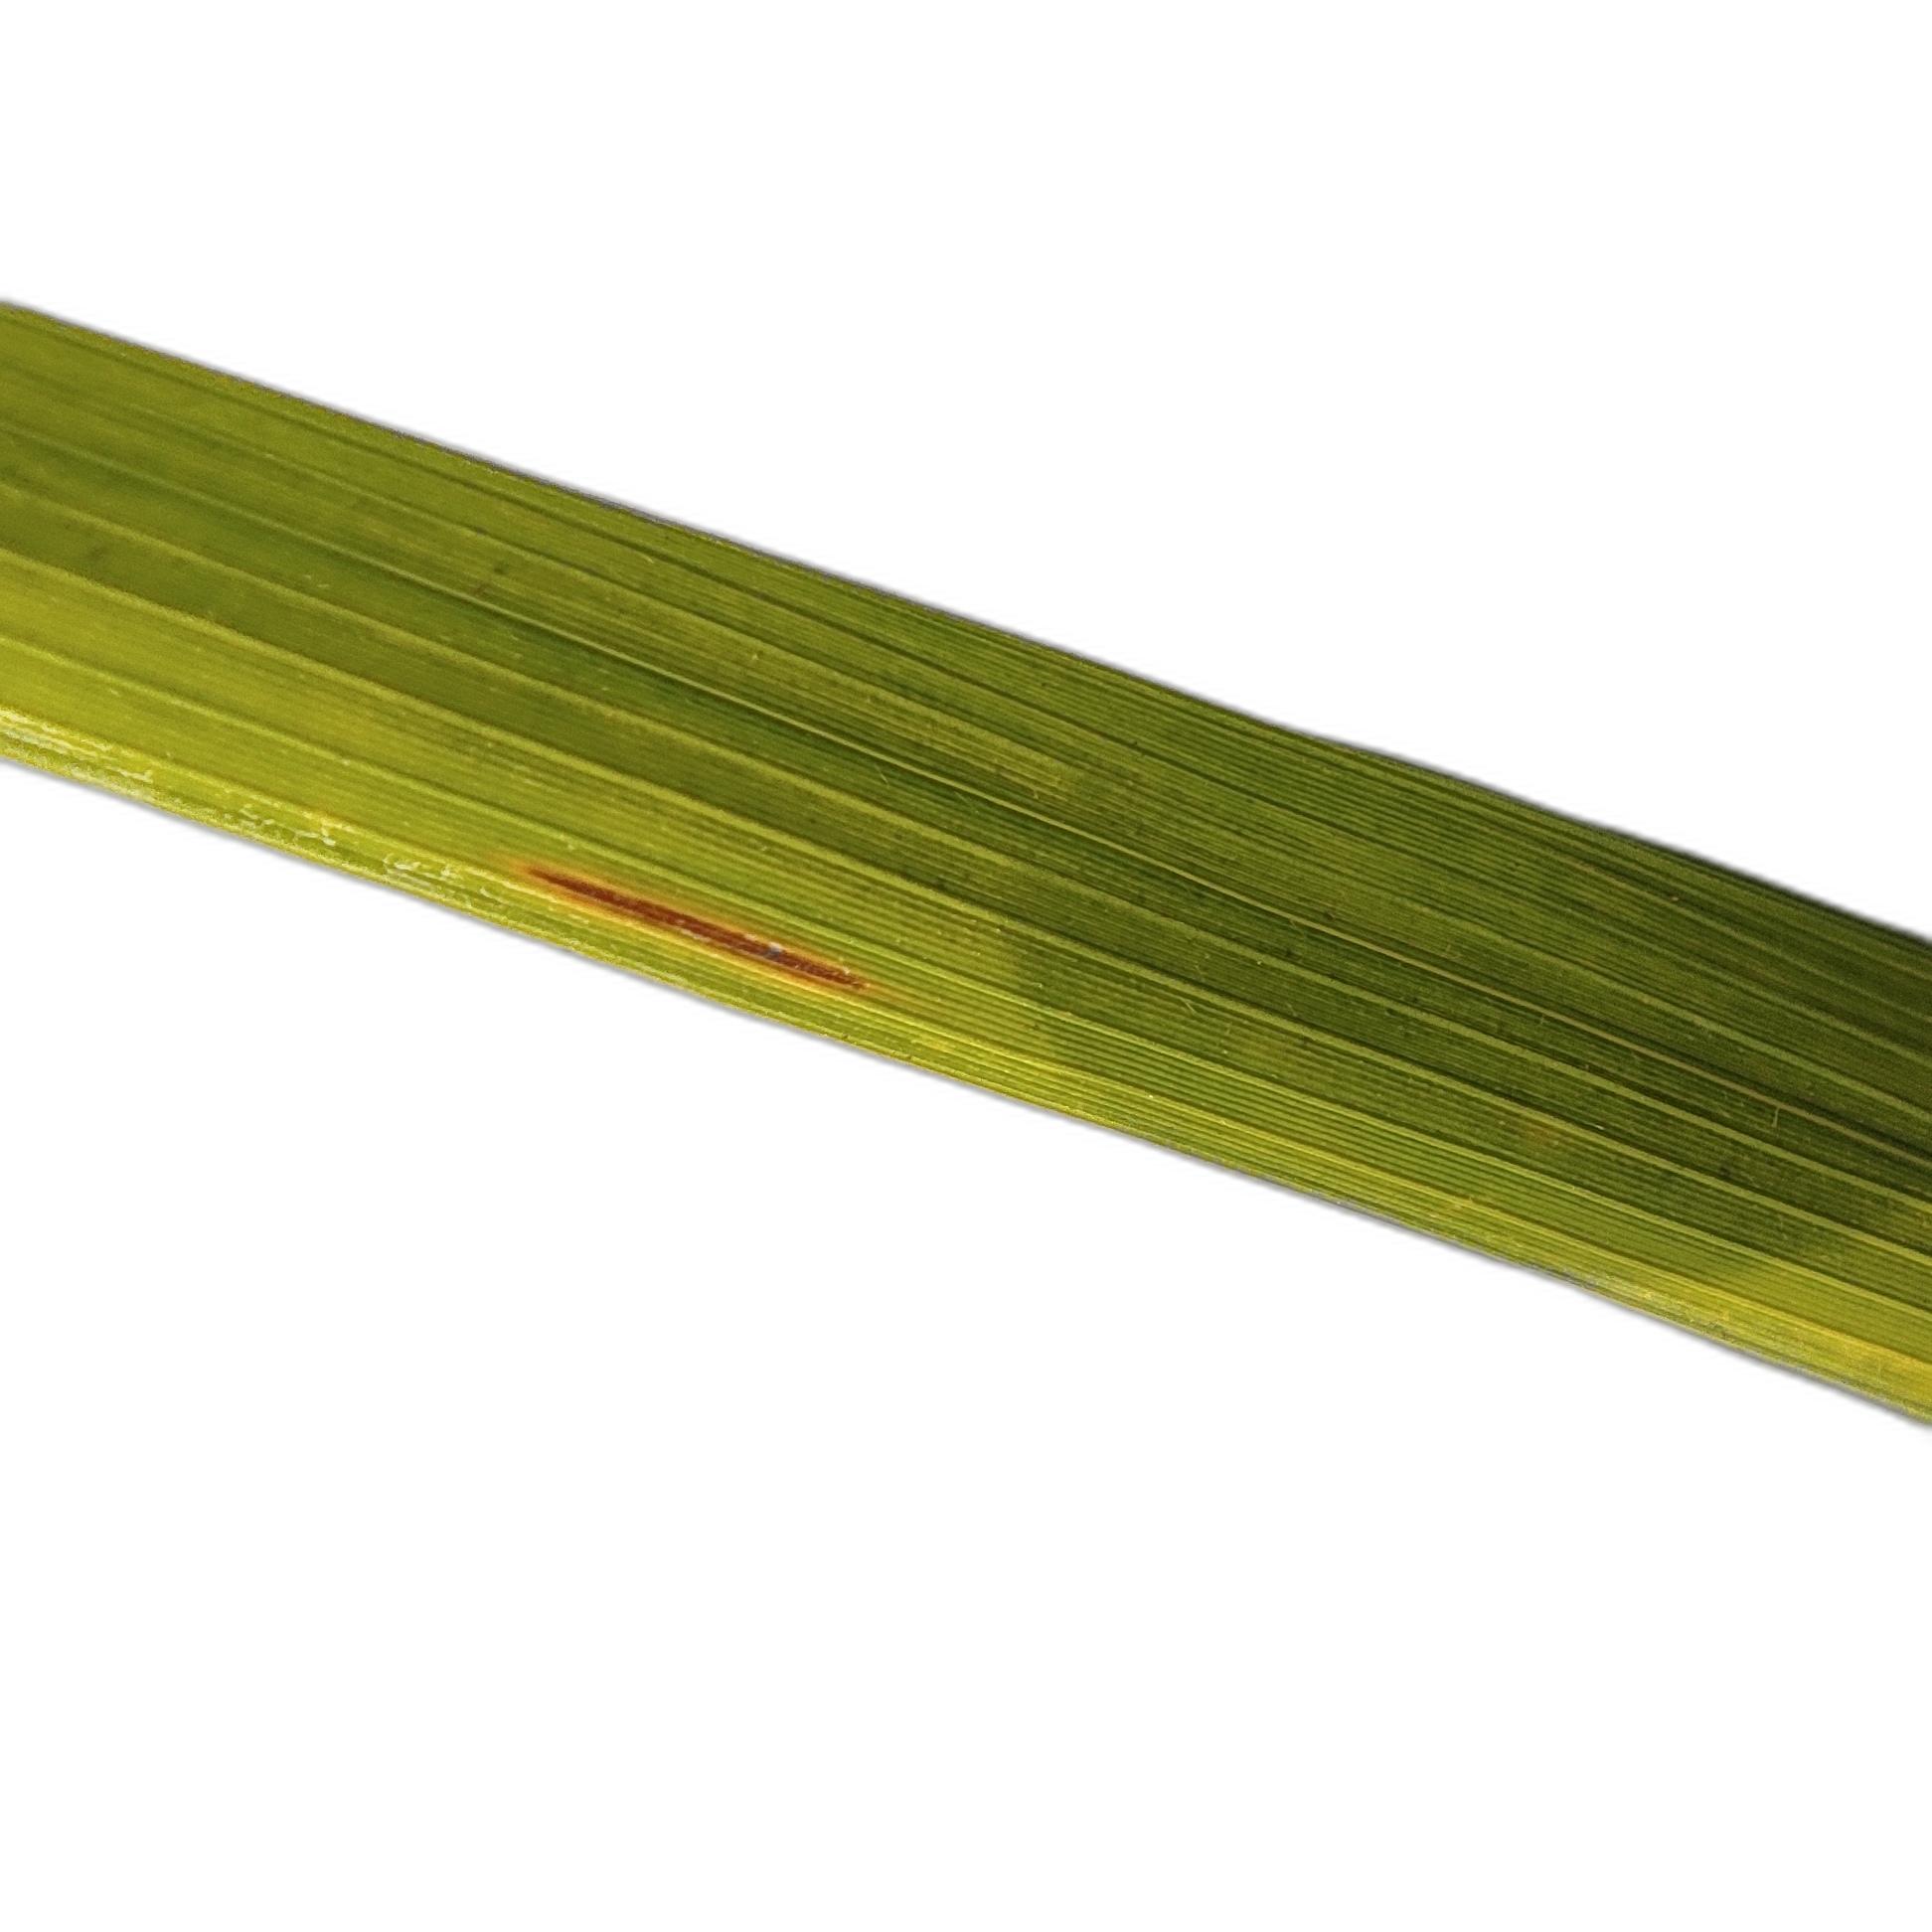
Label: Rice Blast